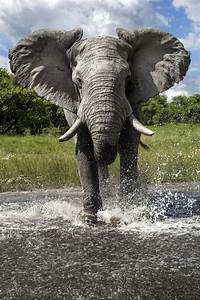
Label: elefante